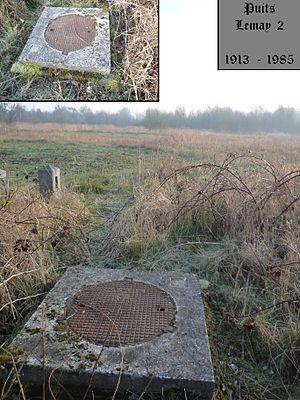
Puits Lemay n° 2 de la Compagnie des mines d'Aniche à Pecquencourt, Nord, Nord-Pas-de-Calais, France.
La Compagnie des mines d'Aniche était une compagnie qui exploitait des mines de charbon dans la région Nord-Pas-de-Calais en France et qui possédait aussi des usines et des lavoirs.